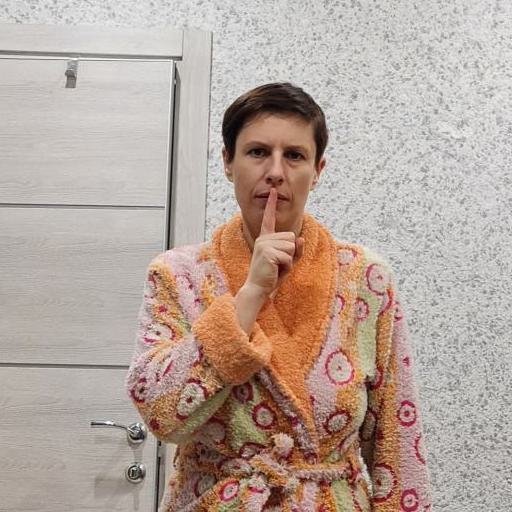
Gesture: mute